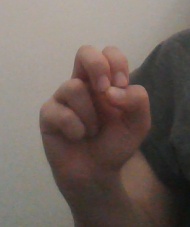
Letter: gaaf